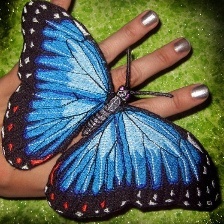
Species: BLUE MORPHO